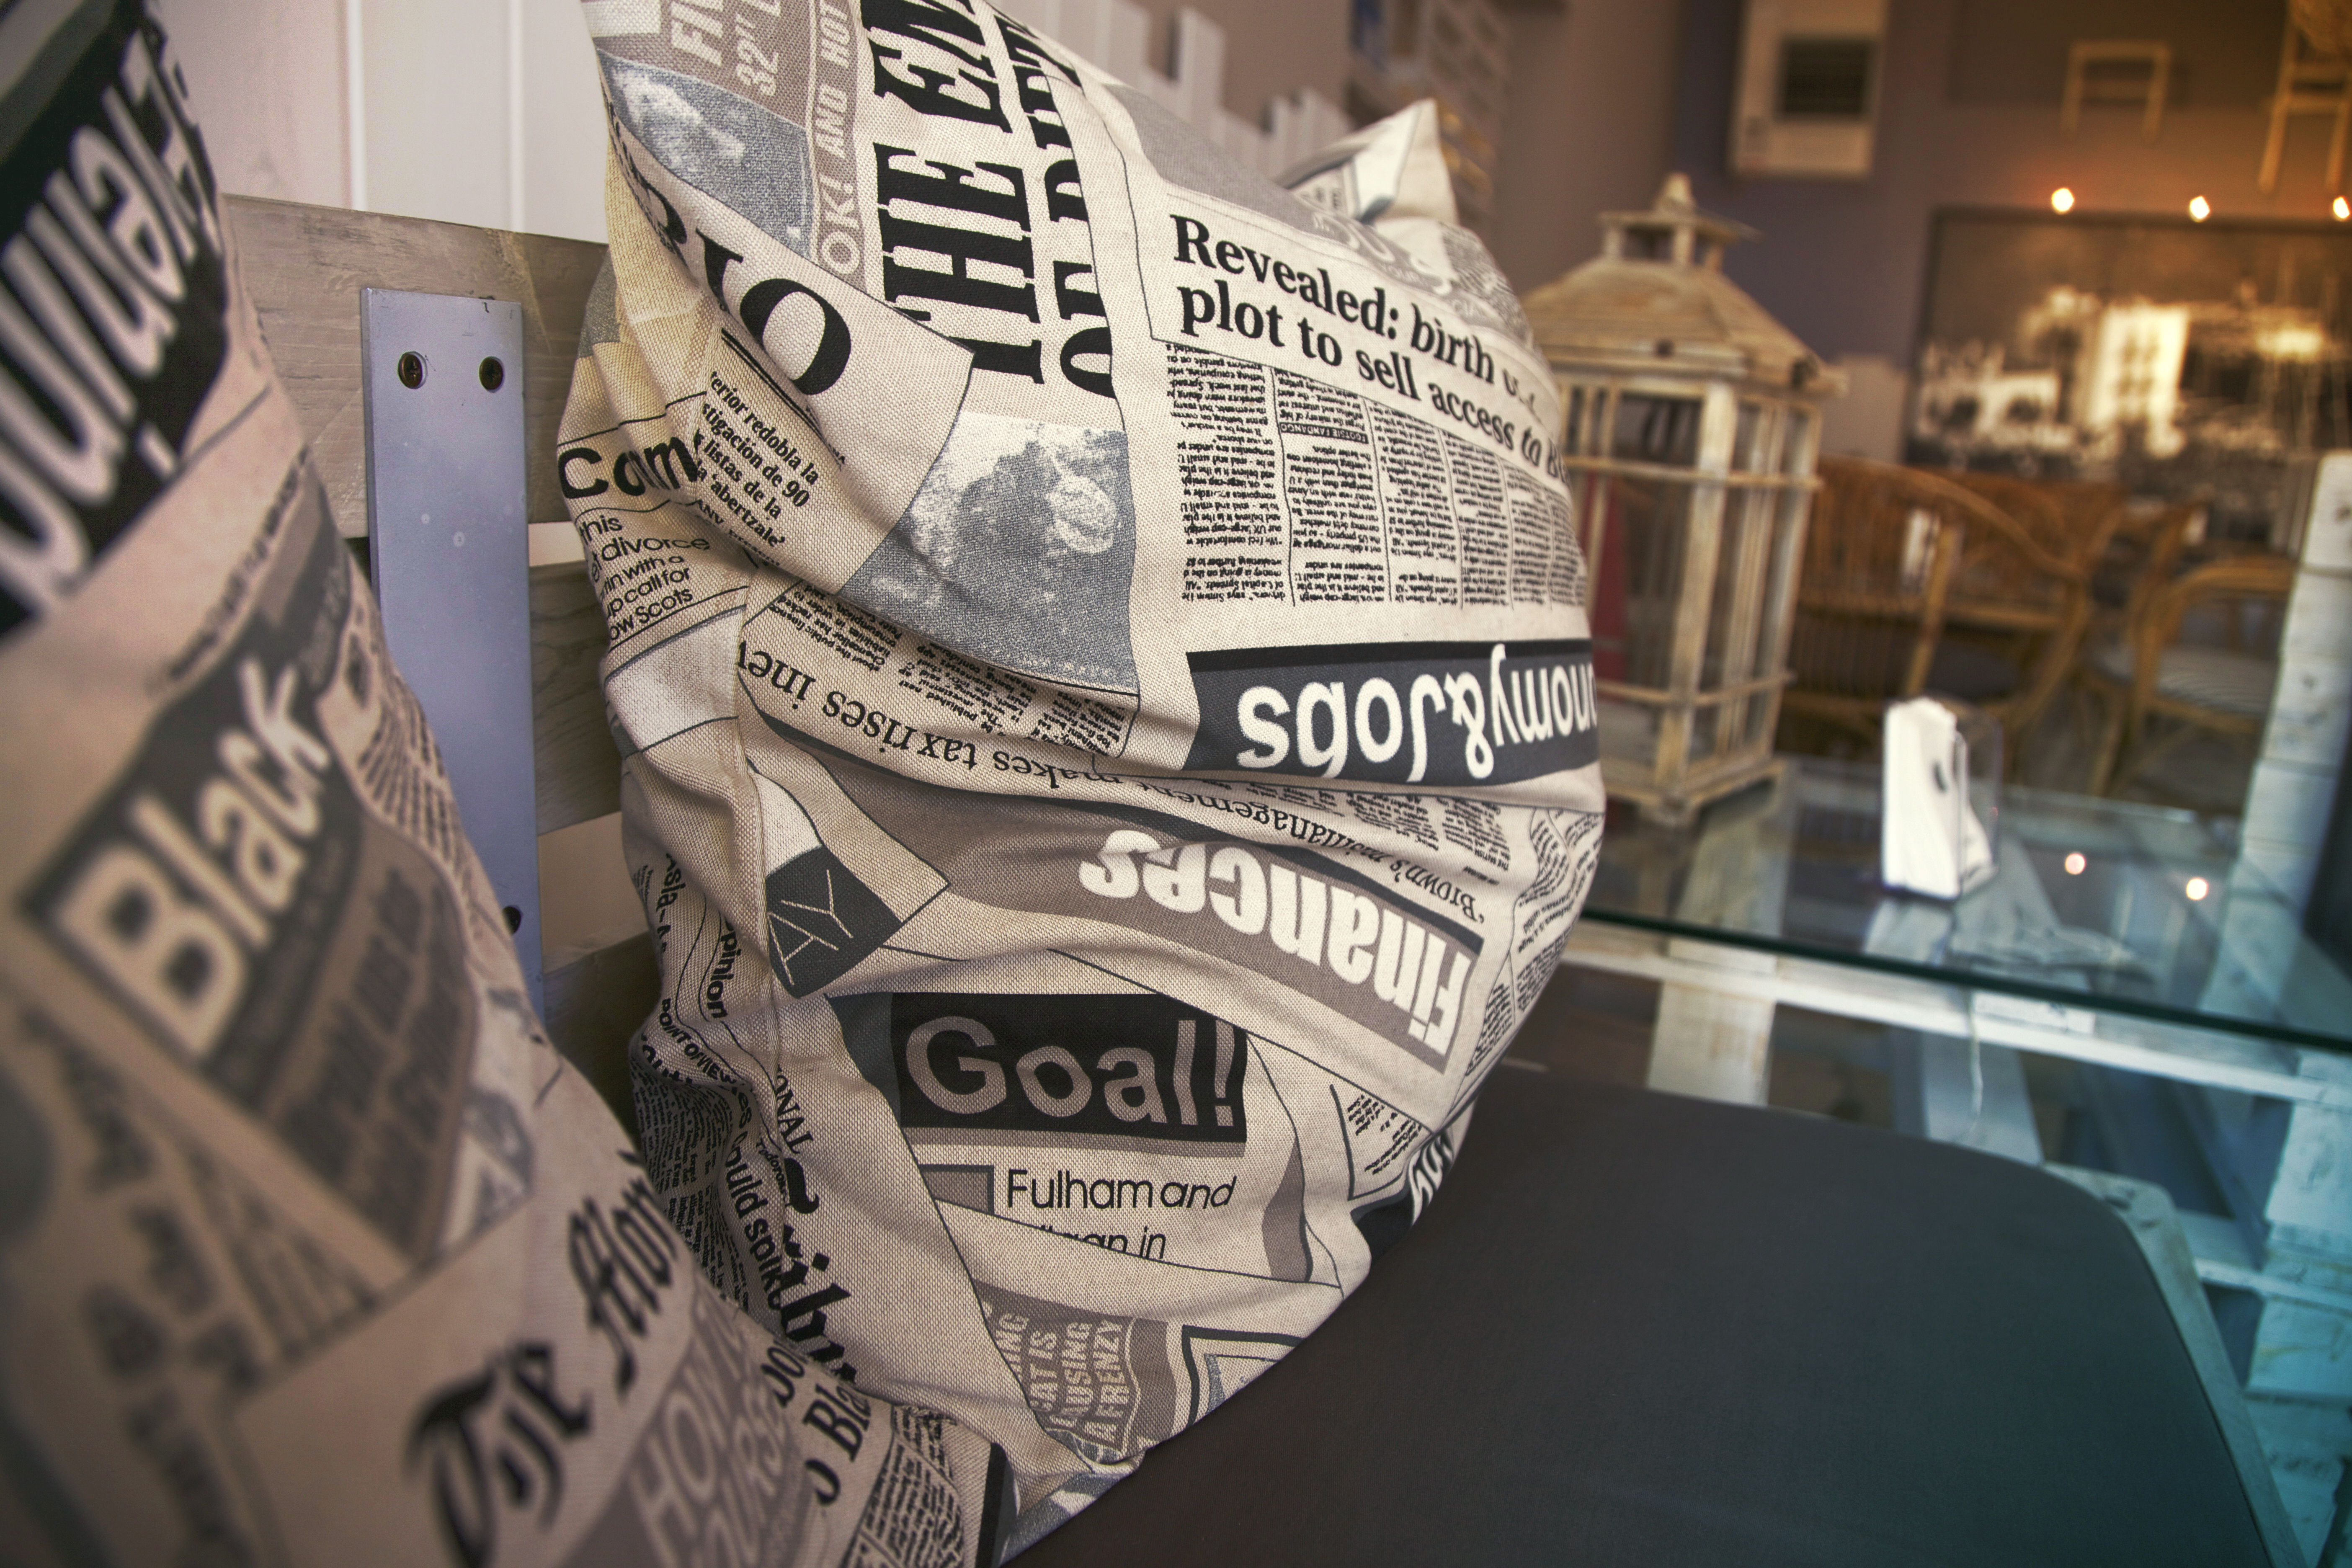
newspaper, cash, art, information, news, journalism, pillows